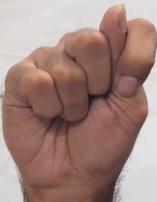
ASL sign: T